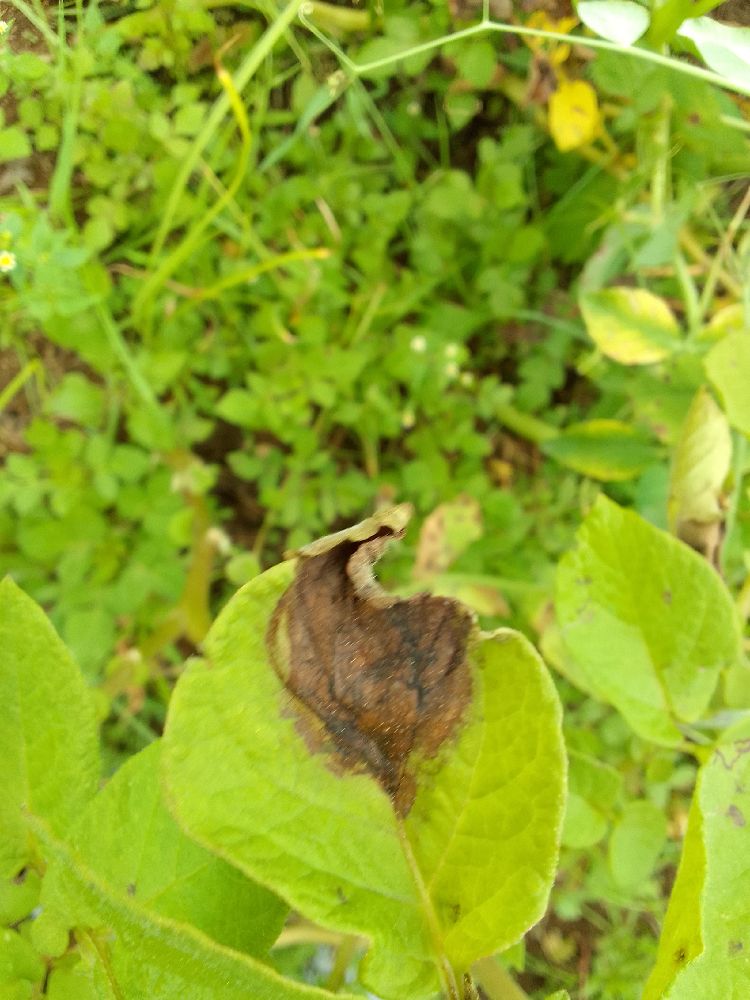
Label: Late blight